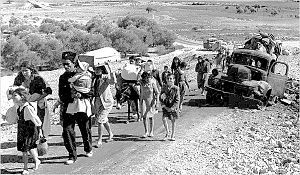
Palæstinas historie / Det delte Palæstina / Etablering af Staten Israel (1948)
Arabiske flygtninge under Den arabisk-israelske krig 1948.
Palæstina er en konventionel betegnelse, bl.a. for den geografiske region i det vestlige Asien mellem Middelhavet og Jordan-floden og forskellige tilstødende lande. Regionen er også kendt som delstaten Israel, det Hellige Land og det sydlige Levant og har historisk været kendt under andre navne, herunder Kanaan/Fønikien, Syd Syrien og Outremer.